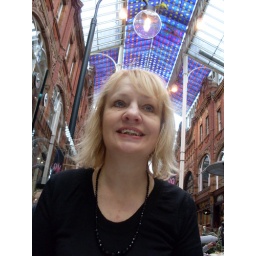
The glass roof of Leeds's Arcade lets in plenty of light